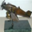
Label: airplane